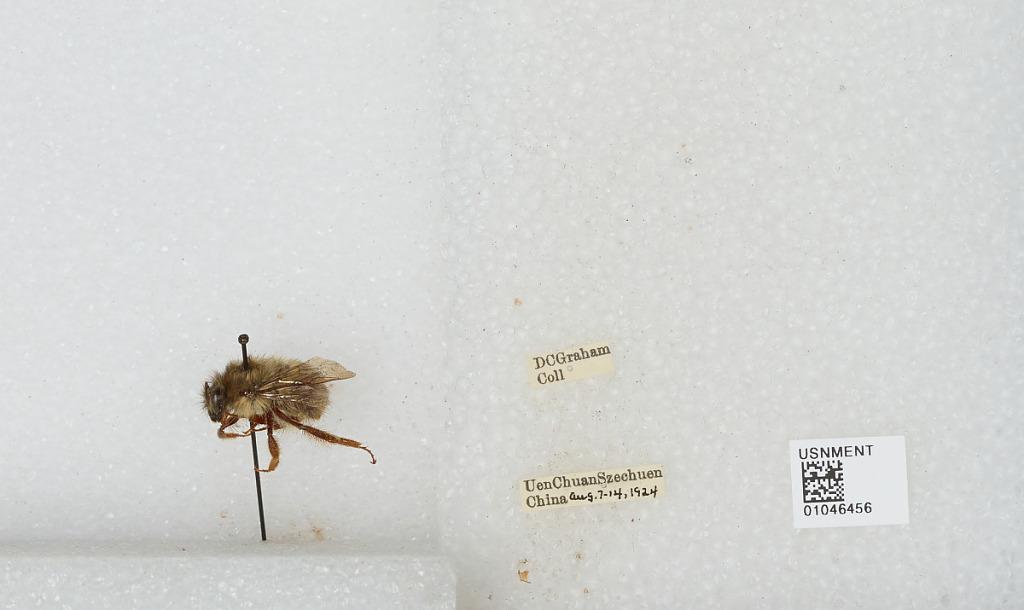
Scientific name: Bombus sp.
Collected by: D. Graham
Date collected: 1924-8-7
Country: China
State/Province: Sichuan
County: Wenchuan Xian
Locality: Wenchuan